Turkish cuisine

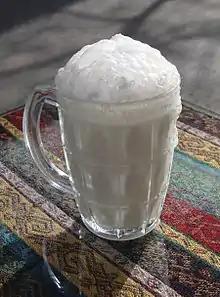
Fresh "ayran" with a head of foam

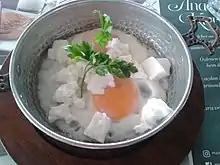
"Beyaz peynir" with eggs

Olives are also common on various breakfasts and meze tables frequently. Beyaz peynir and yoğurt are part of many dishes including börek, manti, kebab and cacık.